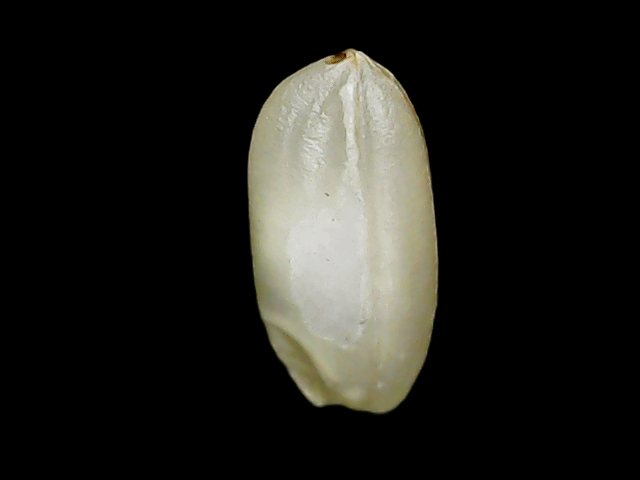
Rice variety: Binadhan10